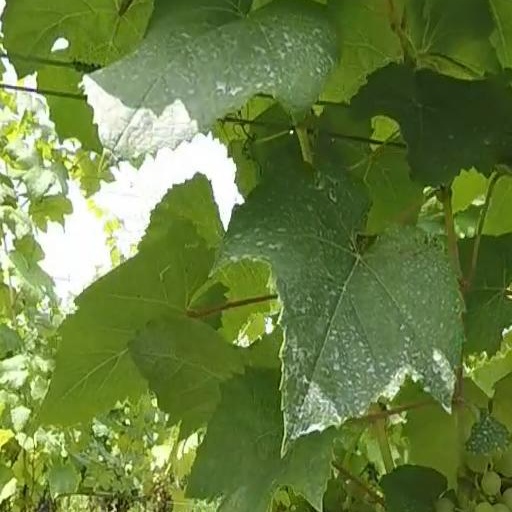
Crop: grape